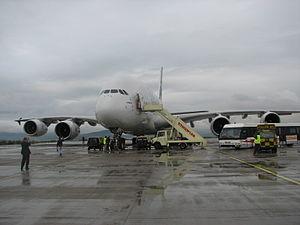
L'aéroport d'Addis-Abeba Bole est l'aéroport international desservant Addis-Abeba en Éthiopie. Situé dans le district de Bole de la capitale, à moins de 10 km au sud-est du centre-ville, il était initialement dénommé « aéroport international Hailé Sélassié Iᵉʳ ».